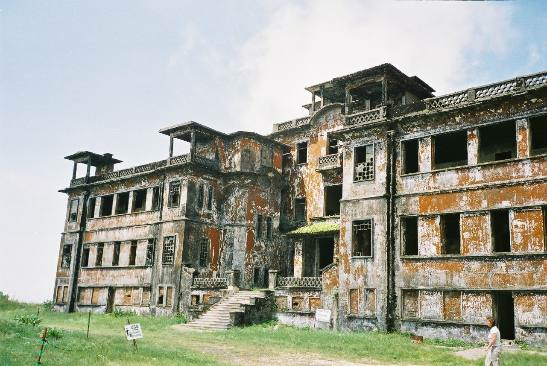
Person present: No